Aga Khan Museum

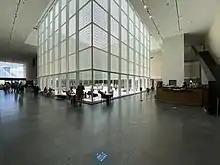
The museum's lobby in 2022. The museum building opened to the public in 2014.

The Aga Khan Museum was open to the public on September 18, 2014. Michael Brand served as the museum's first director and CEO, followed by Henry Kim from 2012 to 2020. Prince Amyn Aga Khan was appointed the new chairman of the board effective May 18, 2016. The role was previously held by his brother, the Aga Khan, who still maintains a close connection to the museum as the sole Member of the Organization.